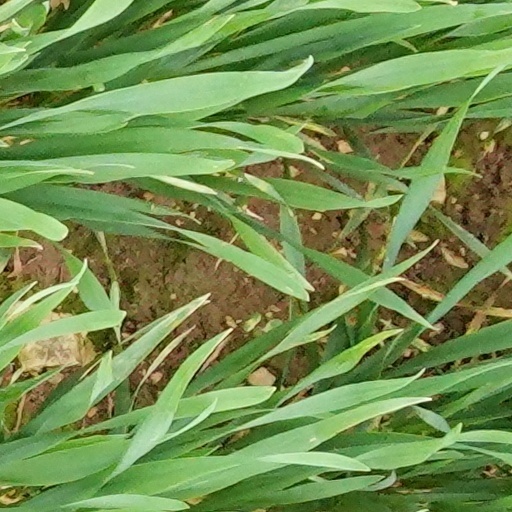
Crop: wheat